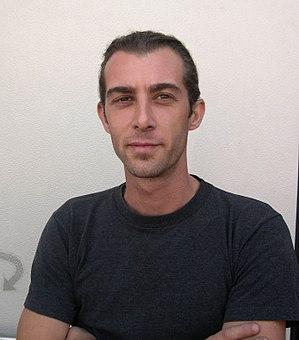
Né à Milan en 1969, Loris Cecchini est un artiste italien, qui vit et travaille à Berlin.